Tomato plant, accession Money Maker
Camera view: vertical (180 deg); turntable rotation: 180 degrees
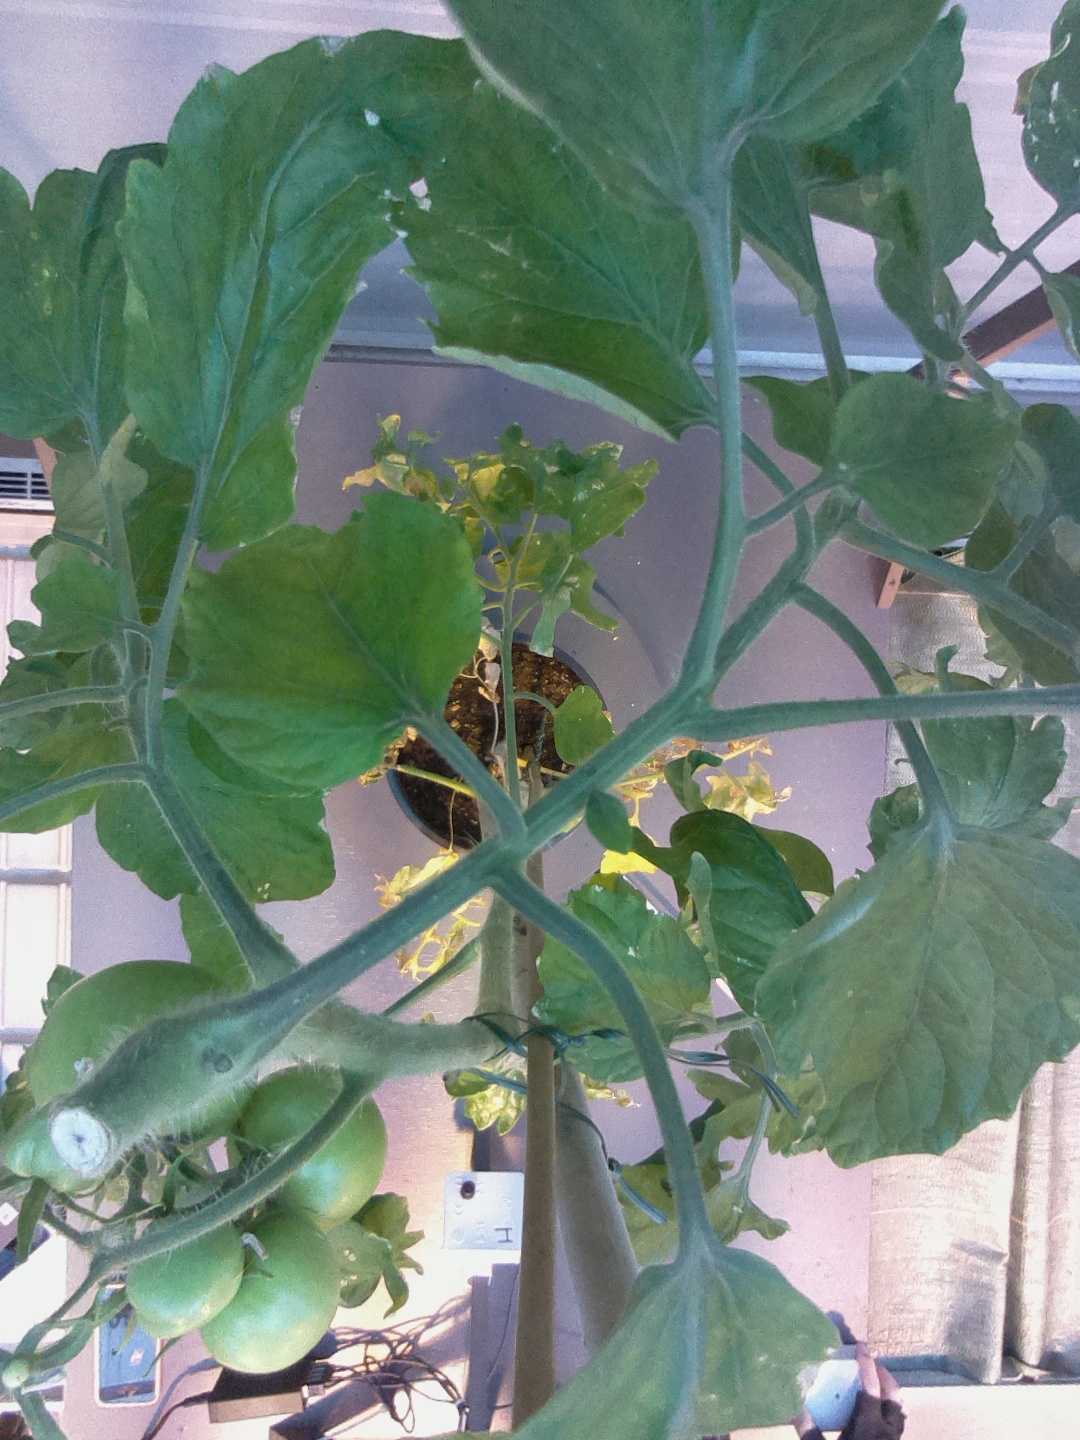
BBCH growth stage 76: 60%-70% of final fruit size